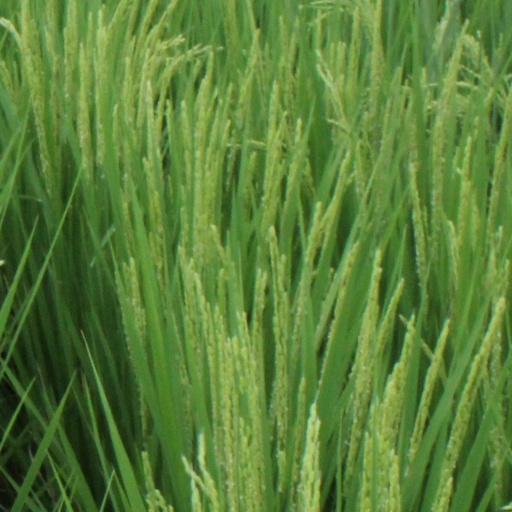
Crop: rice